Gardeners' Royal Benevolent Society

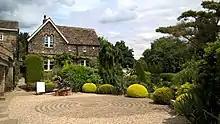
Entrance to the society's York Gate Garden

Gardeners' Royal Benevolent Society is a large national charity in the United Kingdom. It currently operates under the working name Perennial.